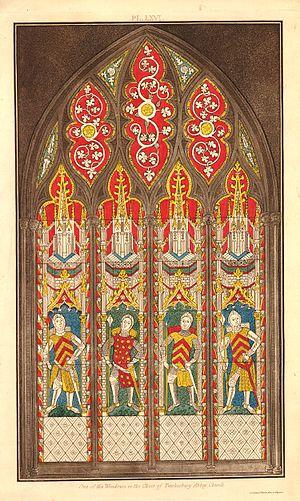
Éléonore de Clare, suo jure 6ᵉ dame de Glamorgan, est une femme de la noblesse anglaise du XIVᵉ siècle. Issue de la puissante famille de Clare, elle est la fille aînée de Gilbert de Clare, 7ᵉ comte de Gloucester et 6ᵉ comte de Hertford, et de Jeanne d'Acre, ce qui fait d'elle une des petites-filles du roi Édouard Iᵉʳ d'Angleterre. Mariée au modeste seigneur Hugues le Despenser, Éléonore n'est pas destinée à détenir de riches possessions et mène une existence discrète au début du règne de son oncle maternel, le roi Édouard II. À la mort de son frère Gilbert en 1314, en revanche, elle devient cohéritière de la fortune familiale, ce qui permet à son époux d'acquérir la confiance progressive du roi et de devenir son favori. Éléonore elle-même exerce une forte influence auprès du roi Édouard.